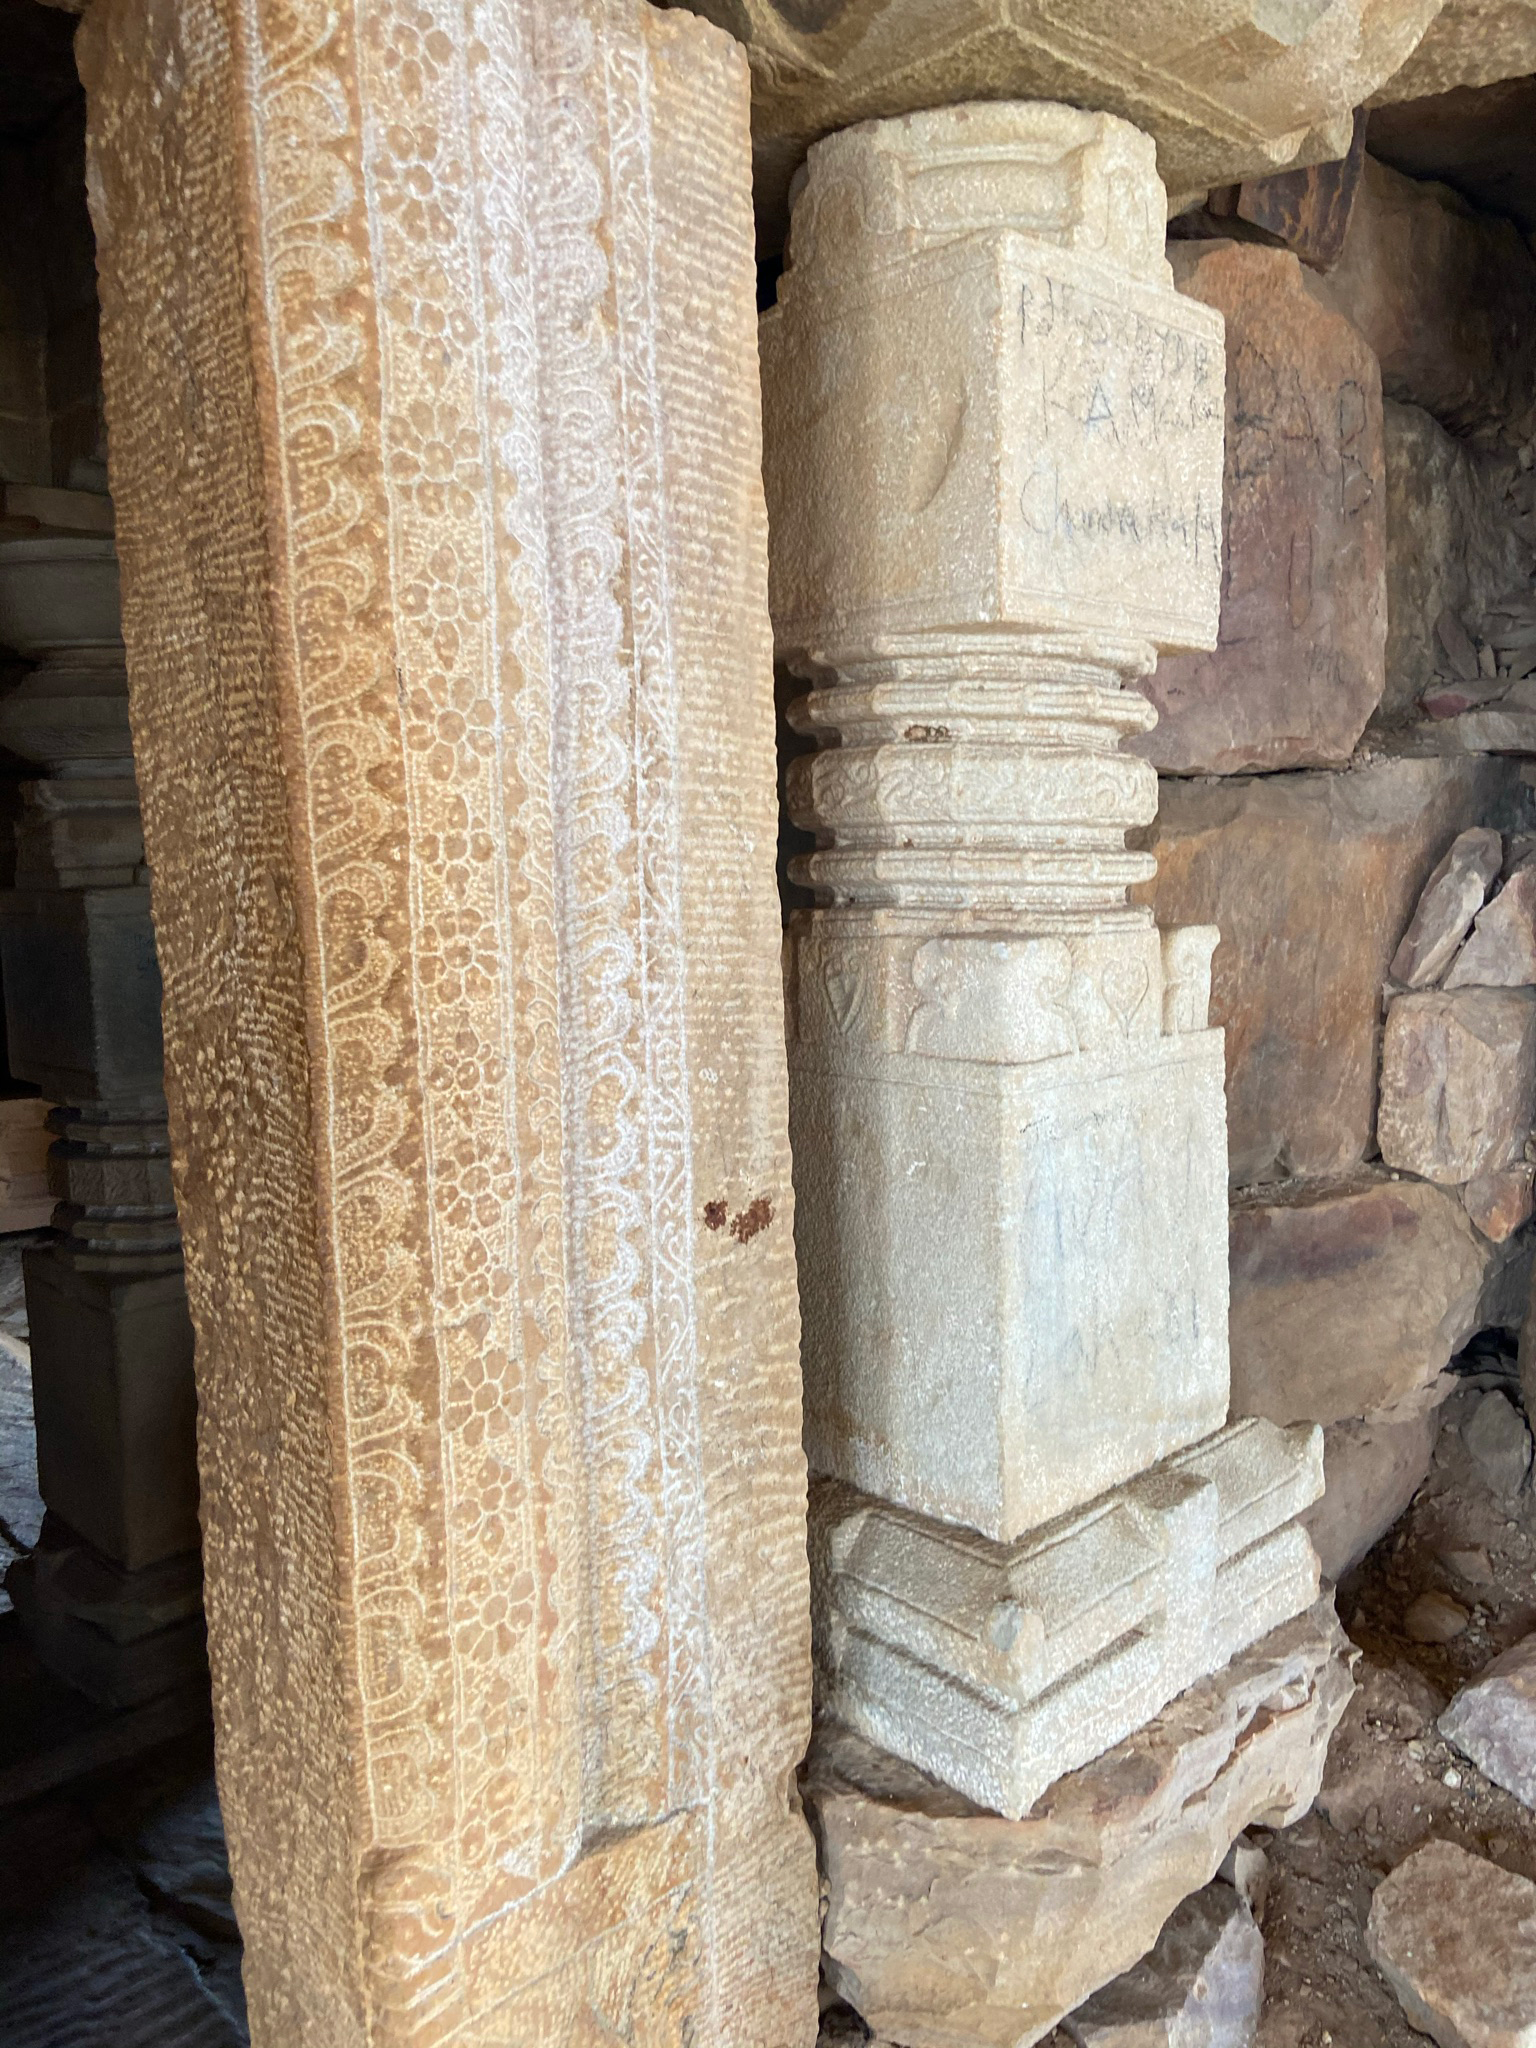
natural, carving, ancient history, history, artifact, stone carving, historic site, archaeological site, creative arts, ruins, cylinder, column